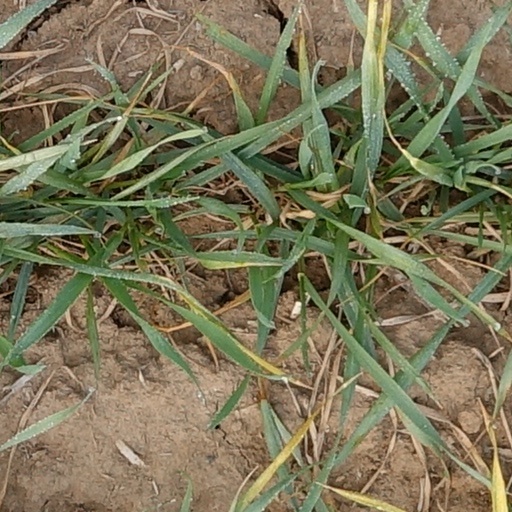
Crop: wheat